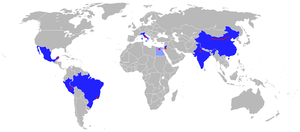
Les sept nouvelles merveilles du monde ont été désignées à la suite d'un vote organisé par la New Seven Wonders Foundation, liée à la New Open World Corporation, et dont les résultats ont été dévoilés le 7 juillet 2007 à Lisbonne.